Hot Pursuit (2015 film)

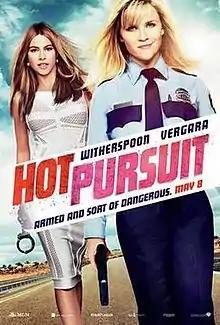
Theatrical release poster

Hot Pursuit is a 2015 American action comedy film produced by New Line Cinema, Metro-Goldwyn-Mayer Pictures, and Pacific Standard and distributed by Warner Bros. Pictures. The film was directed by Anne Fletcher, from a screenplay written by David Feeney and John Quaintance, and stars Reese Witherspoon and Sofía Vergara. The story follows a police officer assigned to protect the widow of a drug boss from corrupt cops and criminals who want her dead as they race through Texas to avoid detection.